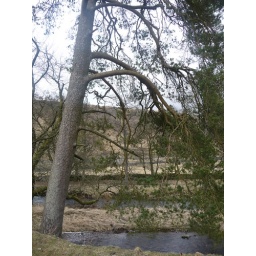
tree beside the river wharfe